Birmingham Journal (eighteenth century)

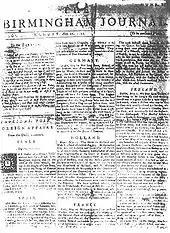
The only known surviving copy of the "Birmingham Journal", dated 21 May 1733

The Birmingham Journal was the first newspaper known to have been published in Birmingham, England. Little is known of it as few records remain, but a single copy survives in the Library of Birmingham: Number 28, dated Monday May 21, 1733. It is assumed from this that the first edition was probably published on 14 November 1732.